Franklin Apartments

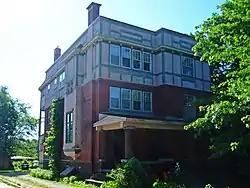

Franklin Apartments, also known as the Rood House, Antes House, and the Coffin Apartments, is a historic building located in Des Moines, Iowa, United States. The building was constructed as a single-family dwelling for the Rood family in 1896. It was converted into a seven unit apartment building in 1914, and then substantially remodeled four years later by Frank B. Coffin into a three unit apartment building. The building is located on Sixth Avenue, which by the turn of the 20th century had become a major route utilized by vehicular traffic and streetcar lines. Its proximity to this transportation corridor illustrates the emergence of higher and denser residential use in this area of Des Moines. The apartment building was listed on the National Register of Historic Places in 1996.